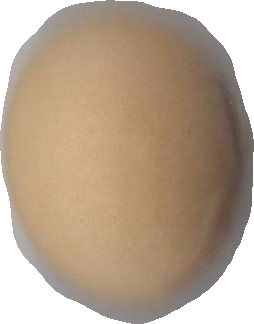
Variety: Grobogan